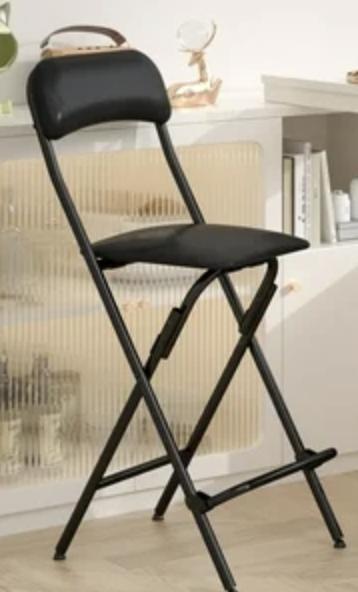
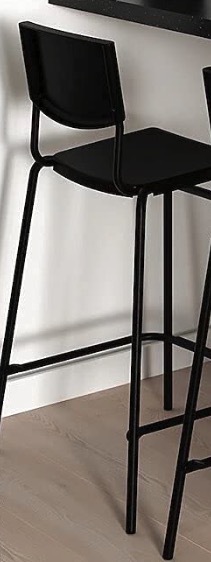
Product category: stool
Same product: no